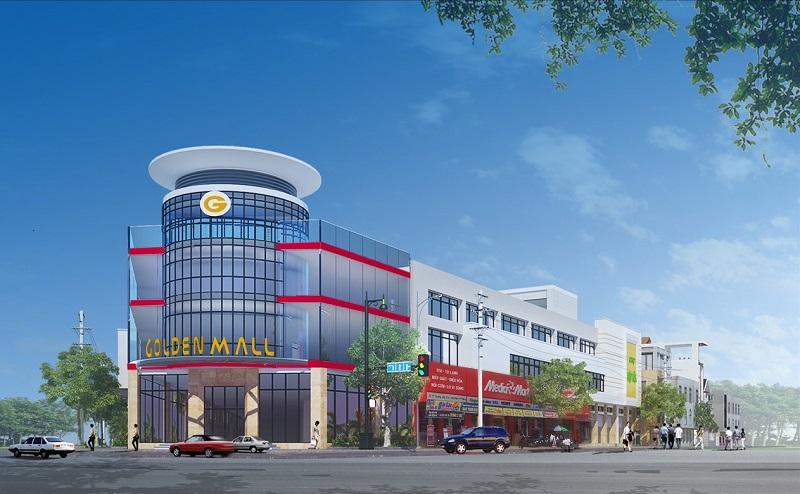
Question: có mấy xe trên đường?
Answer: có bốn chiếc xe trên đường